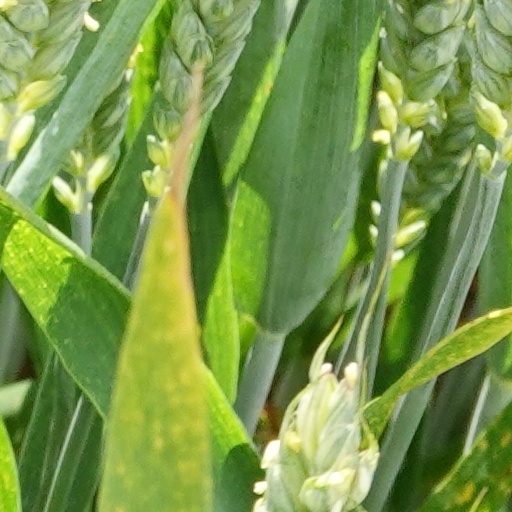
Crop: wheat